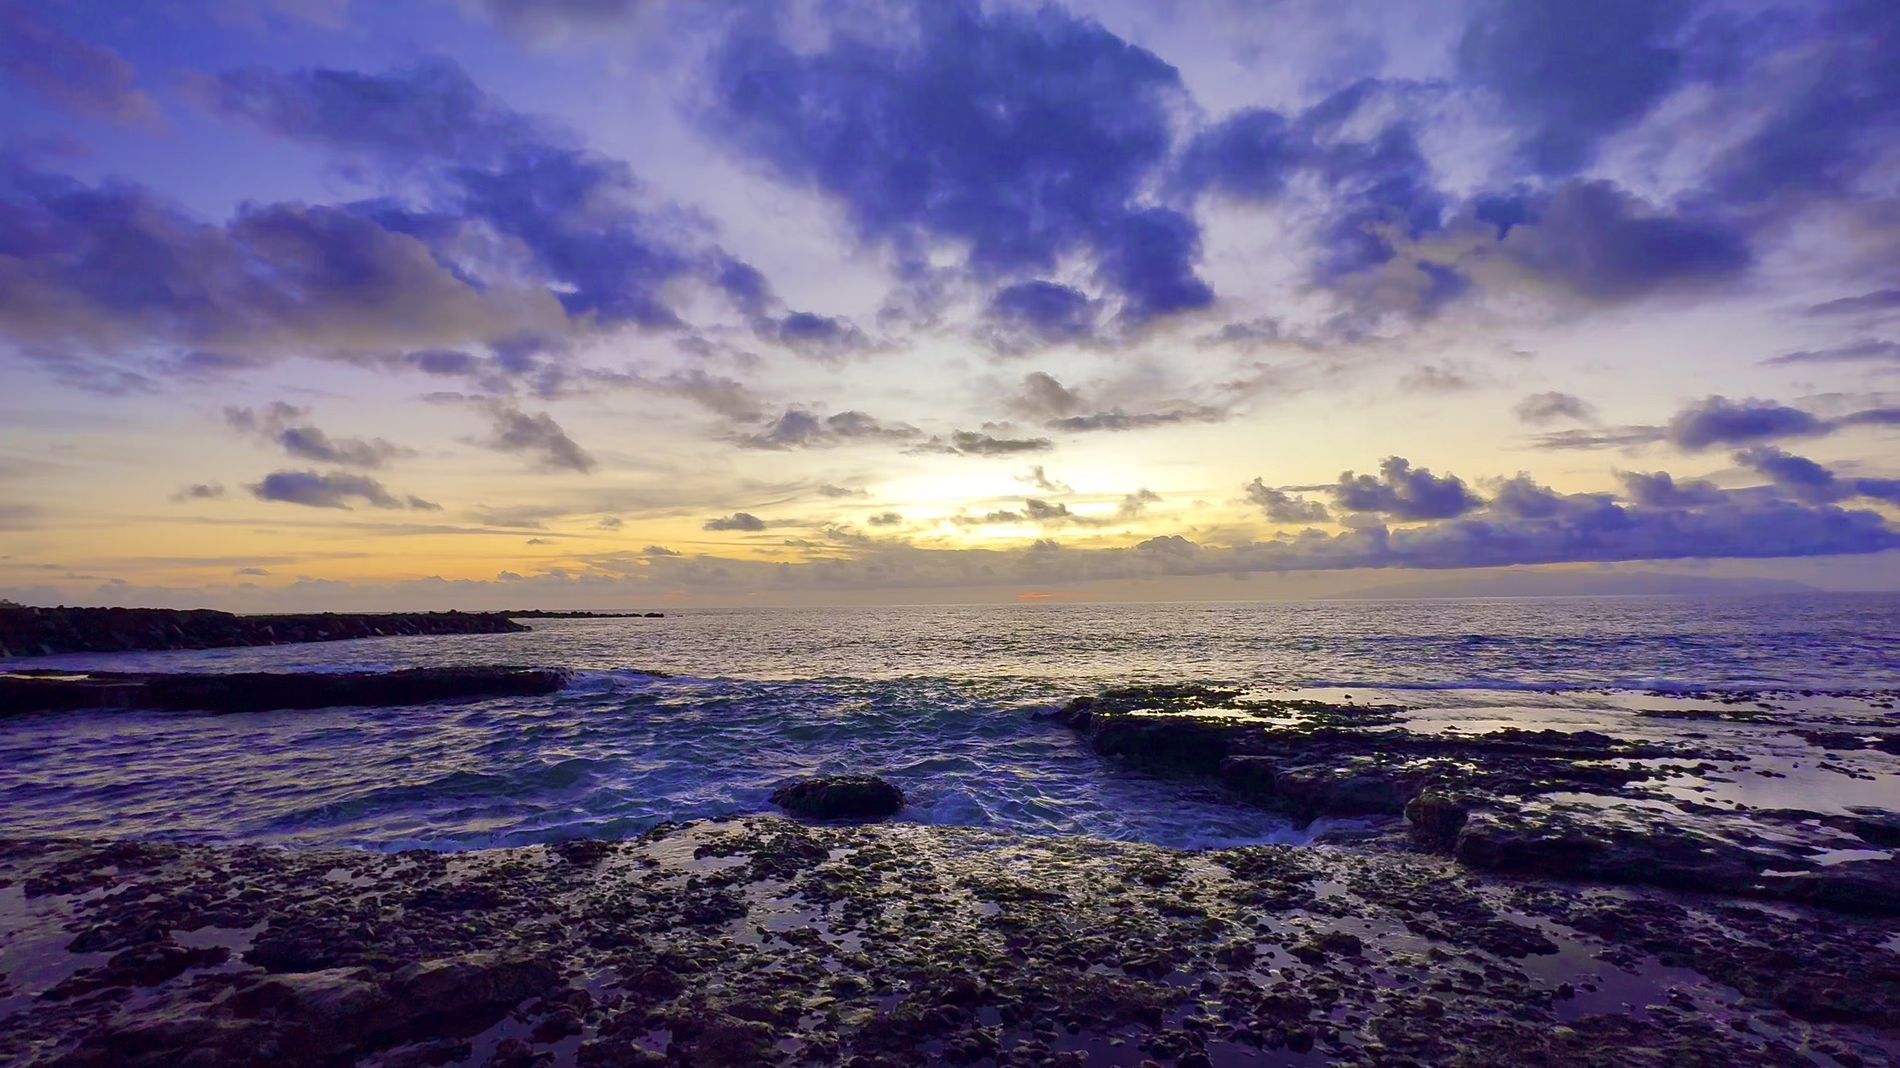
Serenity.
A landscape of coastal scene where the overlapping colors of the sky, between the blue and gold, merge with the color of the sea and its distinctive shades of blue, surrounded by the rocky shoreline and the calmness waves of the sea.
A wide-angled shot captured on sunset or sunrise, the colors' palette creates a sense of depth and complete harmony with the calmness and serenity of the atmosphere.
Labels: Nature, Outdoors, Sky, Cloud, Landscape, Horizon, Scenery, Sea, Water, Beach, Coast, Shoreline, Rock, Cumulus, Weather, Land, Sunrise, Sunset, Sun, Sea Waves, Azure Sky, Lake, Promontory